Imperial Rule Assistance Association

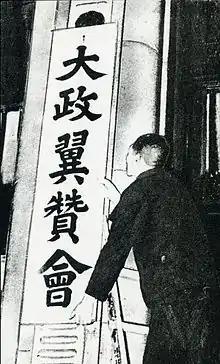

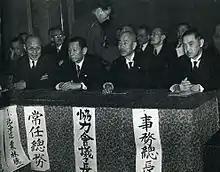
Imperial Rule Assistance Association cadres, 1940

Based on recommendations by the , Konoe originally conceived of the Imperial Rule Assistance Association as a reformist political party to overcome the deep-rooted differences and political cliques between bureaucrats, politicians and the military. During the summer of 1937, Konoe appointed 37 members chosen from a broad political spectrum to a preparatory committee which met in Karuizawa, Nagano. The committee included Konoe's political colleagues Fumio Gotō, Count Yoriyasu Arima and entrepreneur and right-wing spokesman Fusanosuke Kuhara. A radical wing of the military was represented by Kingoro Hashimoto, while the traditionalist military wings were represented by Senjūrō Hayashi, Heisuke Yanagawa and Nobuyuki Abe.